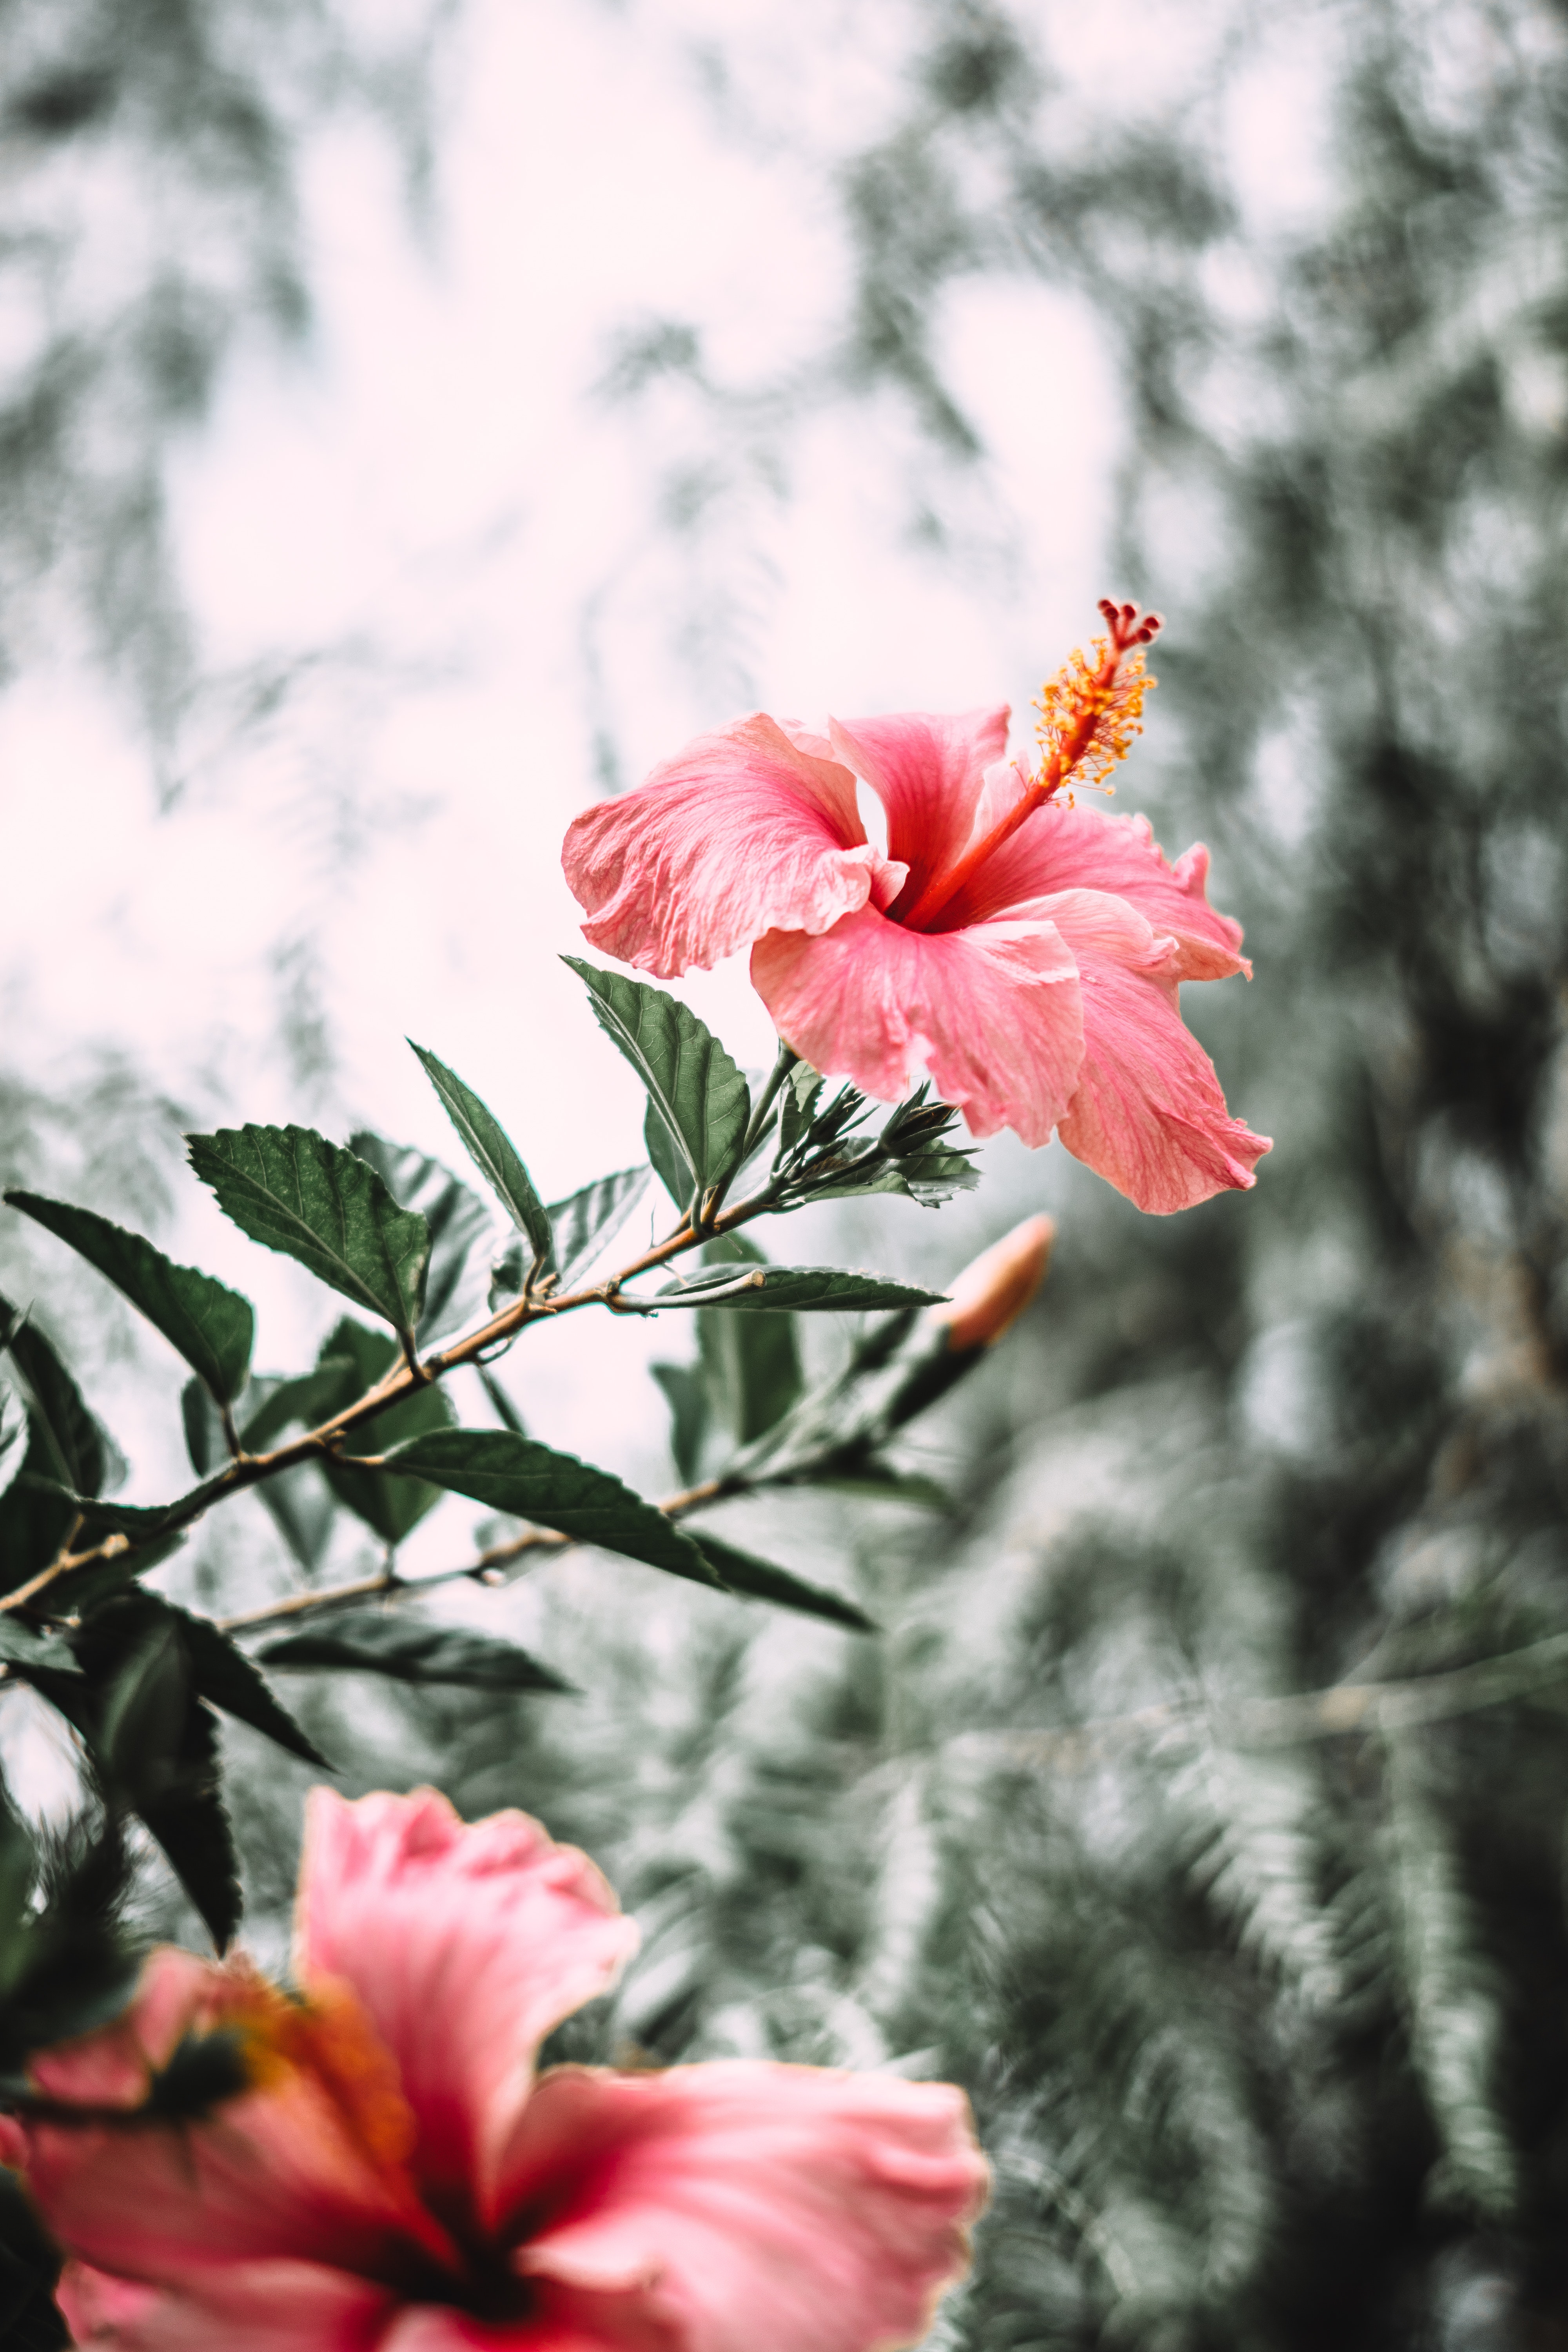
flower, flowering plant, petal, pink, chinese hibiscus, hibiscus, Hawaiian hibiscus, red, plant, botany, spring, close up, sky, malvales, china rose, mallow family, photography, sunlight, plant stem, wildflower, perennial plant